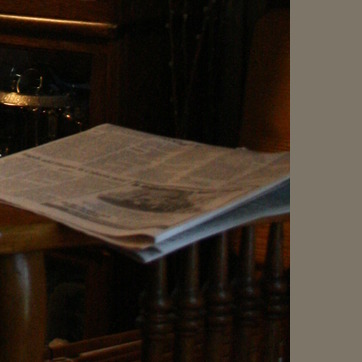
Material: paper